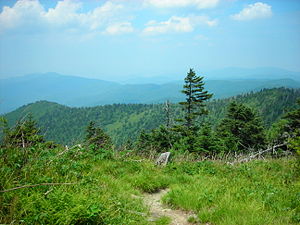
Appalachian Trail
Appalachian Trail går blandt andet gennem Great Smoky Mountains National Park.
Appalachian Trail, officielt Appalachian National Scenic Trail, er en afmærket vandrerute i det østlige USA mellem Springer Mountain i Georgia og Mount Katahdin i Maine. Ruten går gennem Appalacherne som den har navn efter, og er omkring 3.500 km lang. Den præcise længde varierer da dele af ruten jævnligt bliver omlagt eller ændret. Organisationen Appalachian Trail Conservancy beskriver Appalachian Trail som verdens længste vandrerute som udelukkende er for vandrere. Ifølge Appalachian Trail Conservancy er der anslået årligt tre millioner mennesker som vandrer på en del af ruten.